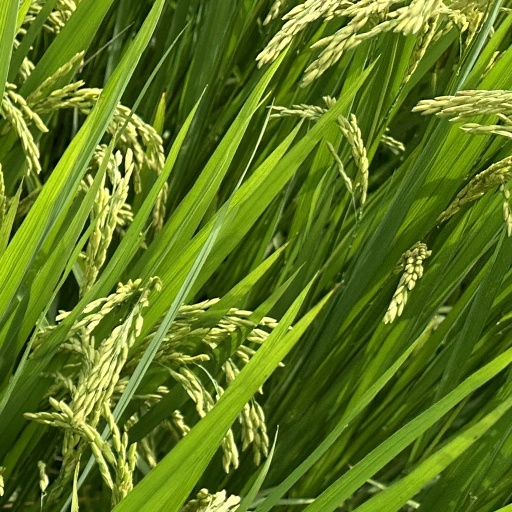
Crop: rice